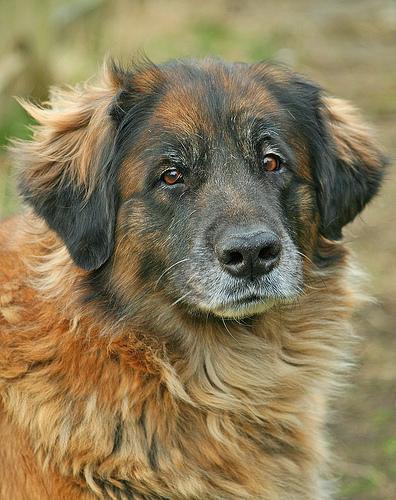
leonberger